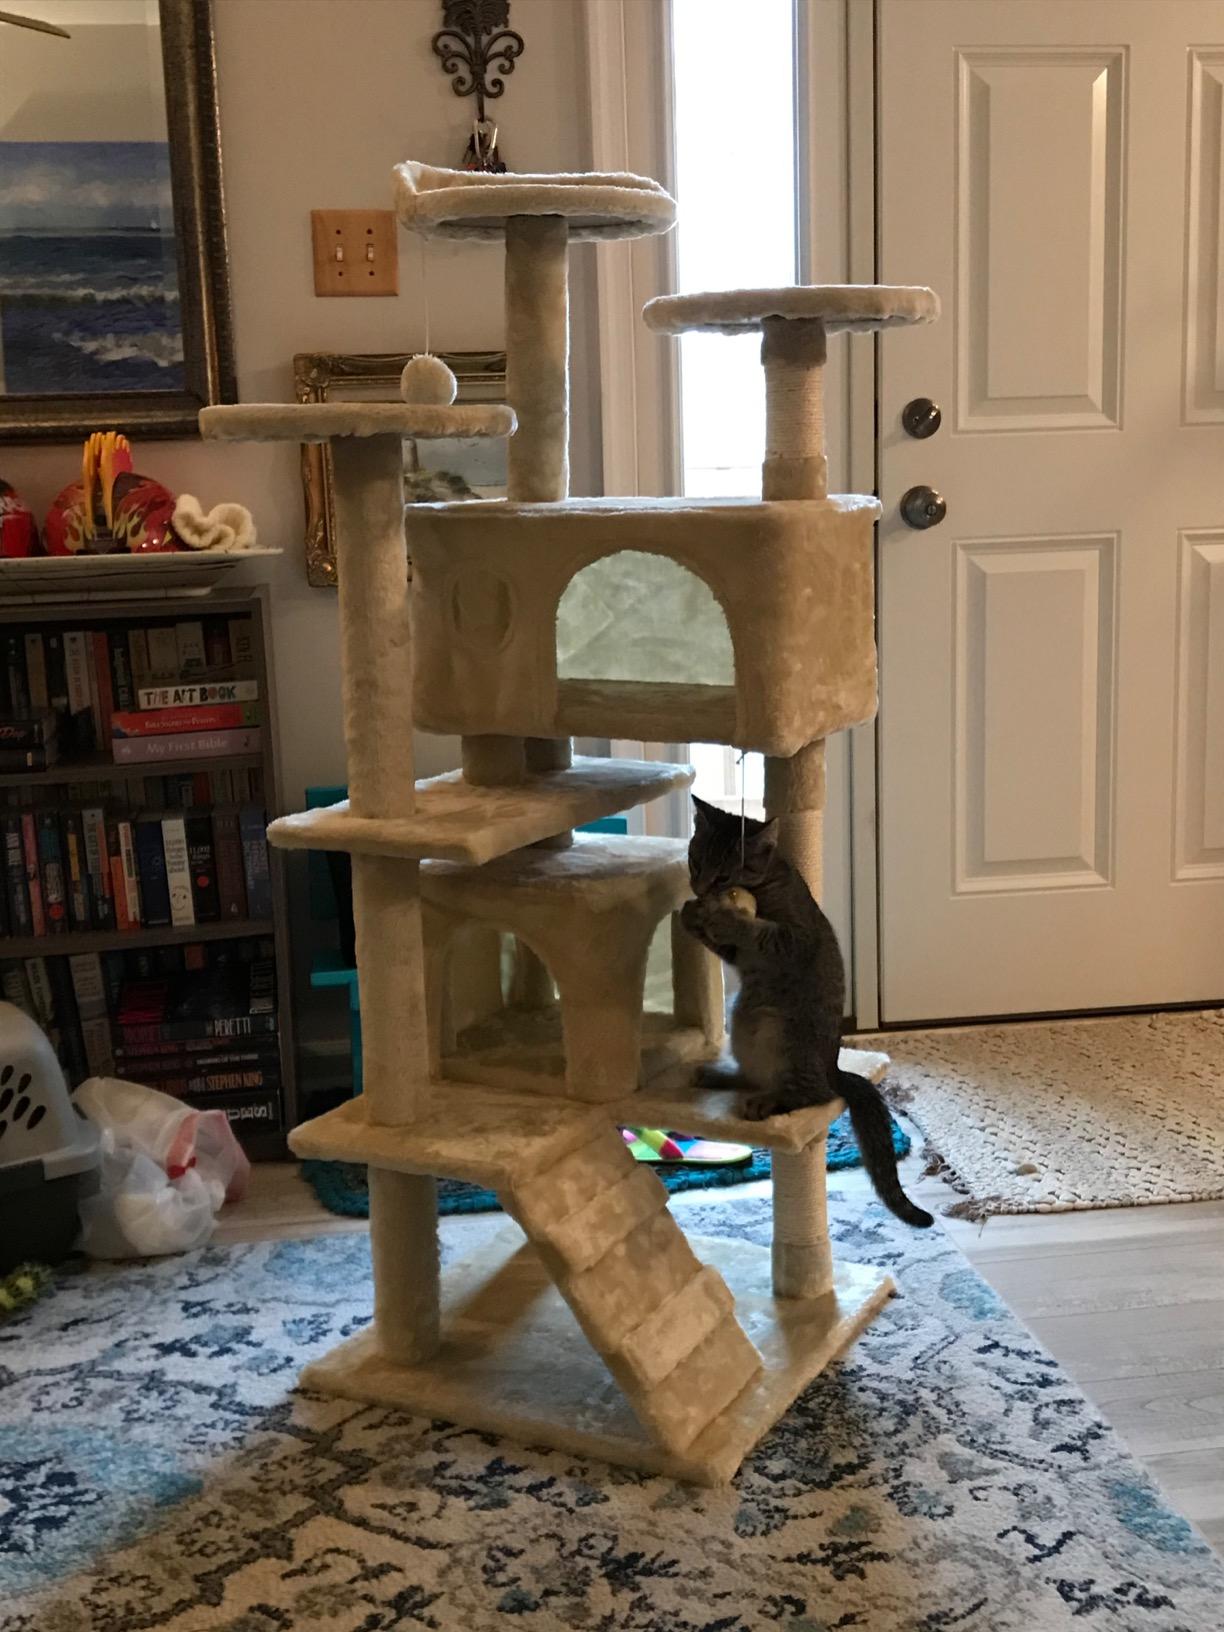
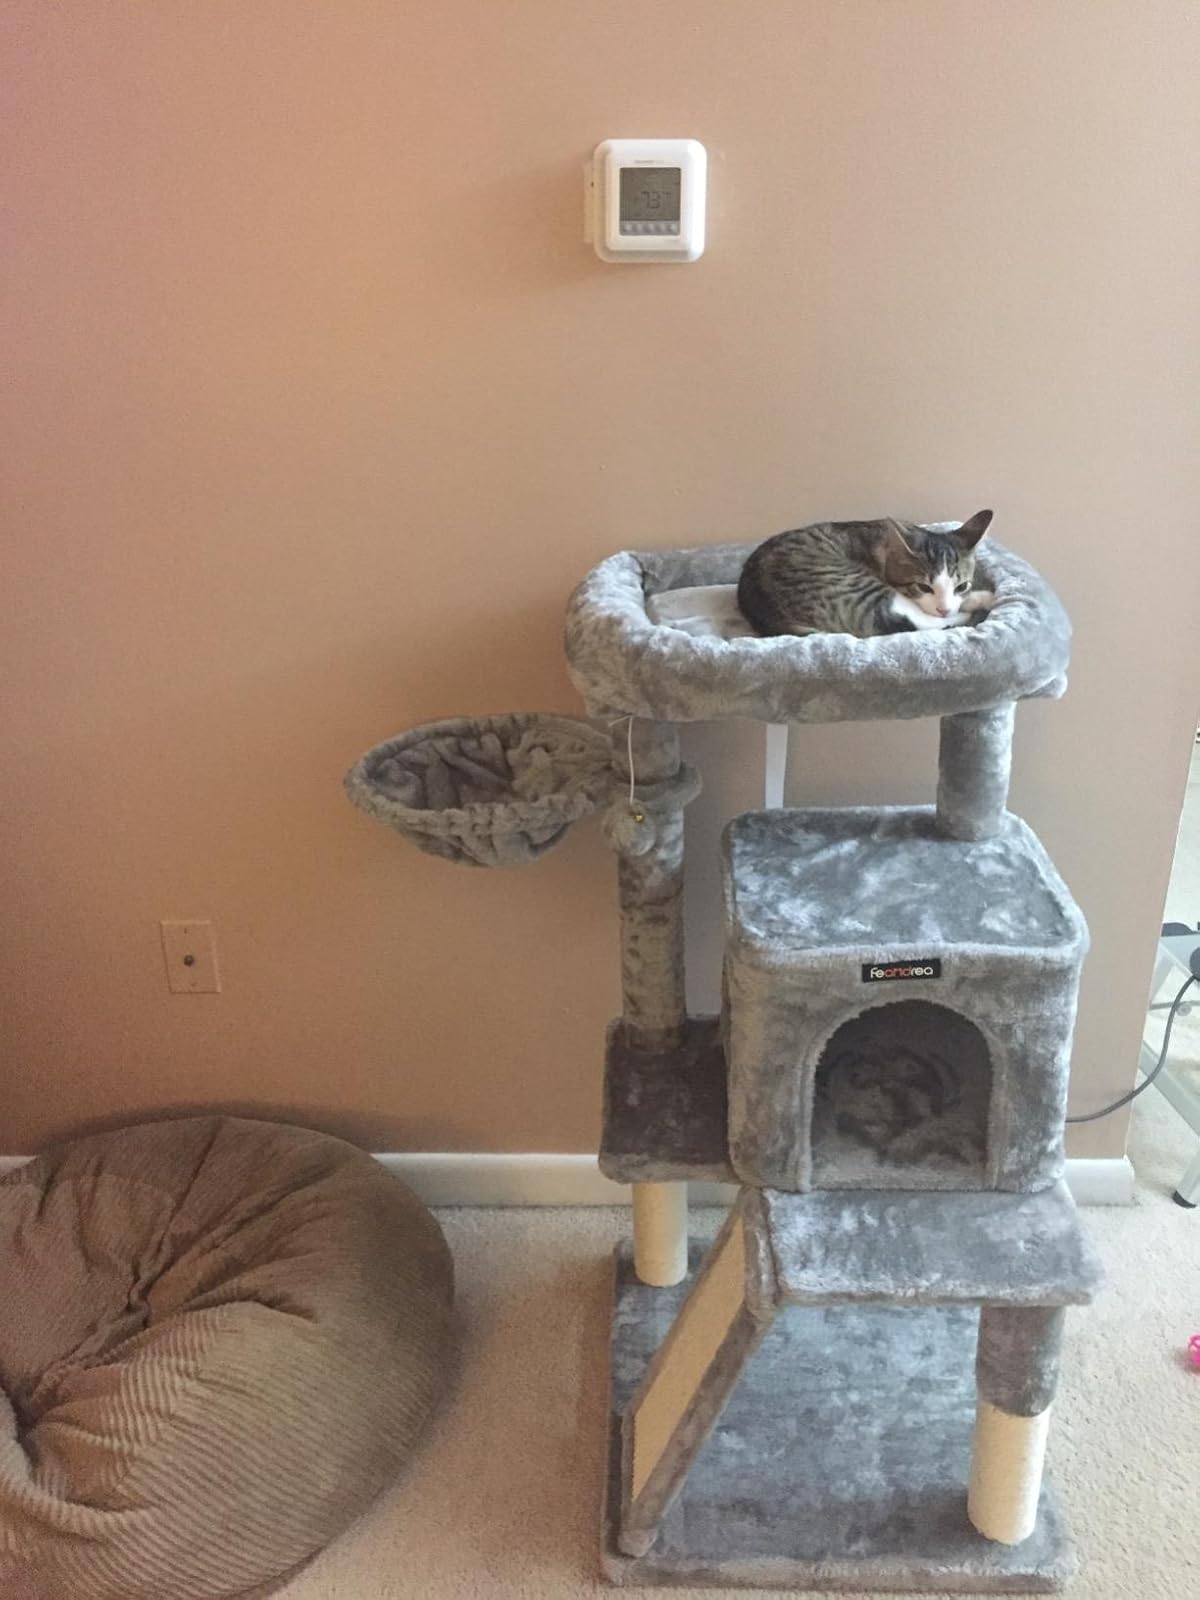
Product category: items_cat tree
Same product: no